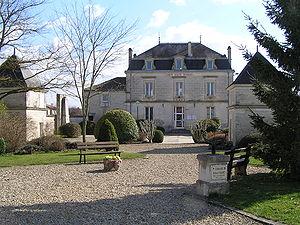
mairie de Brie (Charente)
Brie, appelé autrefois Brie-la-Rochefoucauld, est une commune du Sud-Ouest de la France, située dans le département de la Charente.